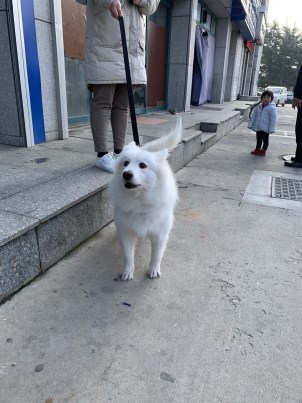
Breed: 2192-n000088-Samoyed